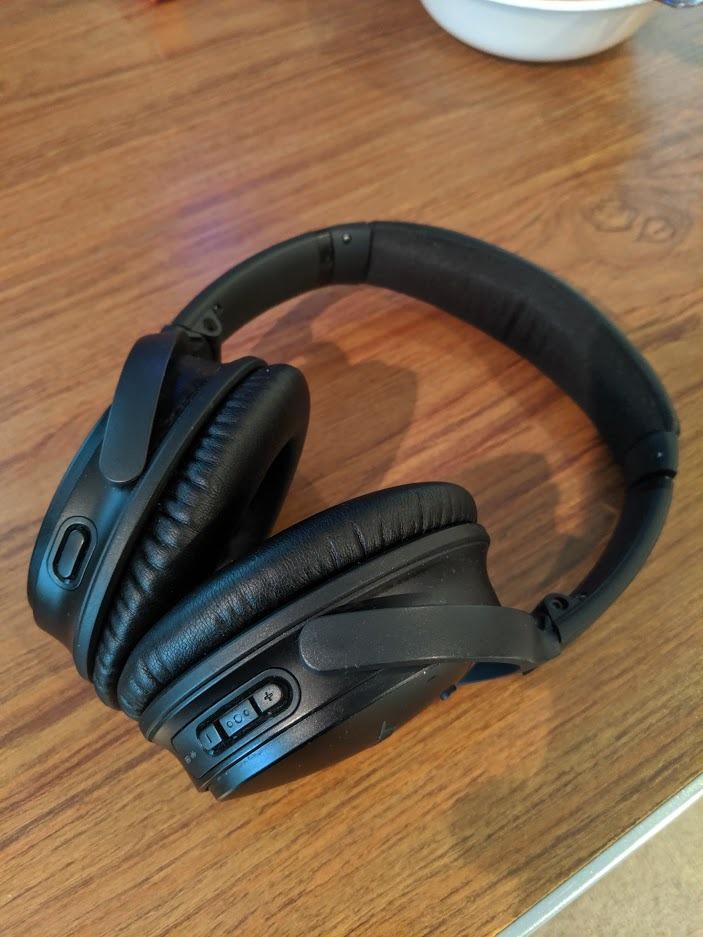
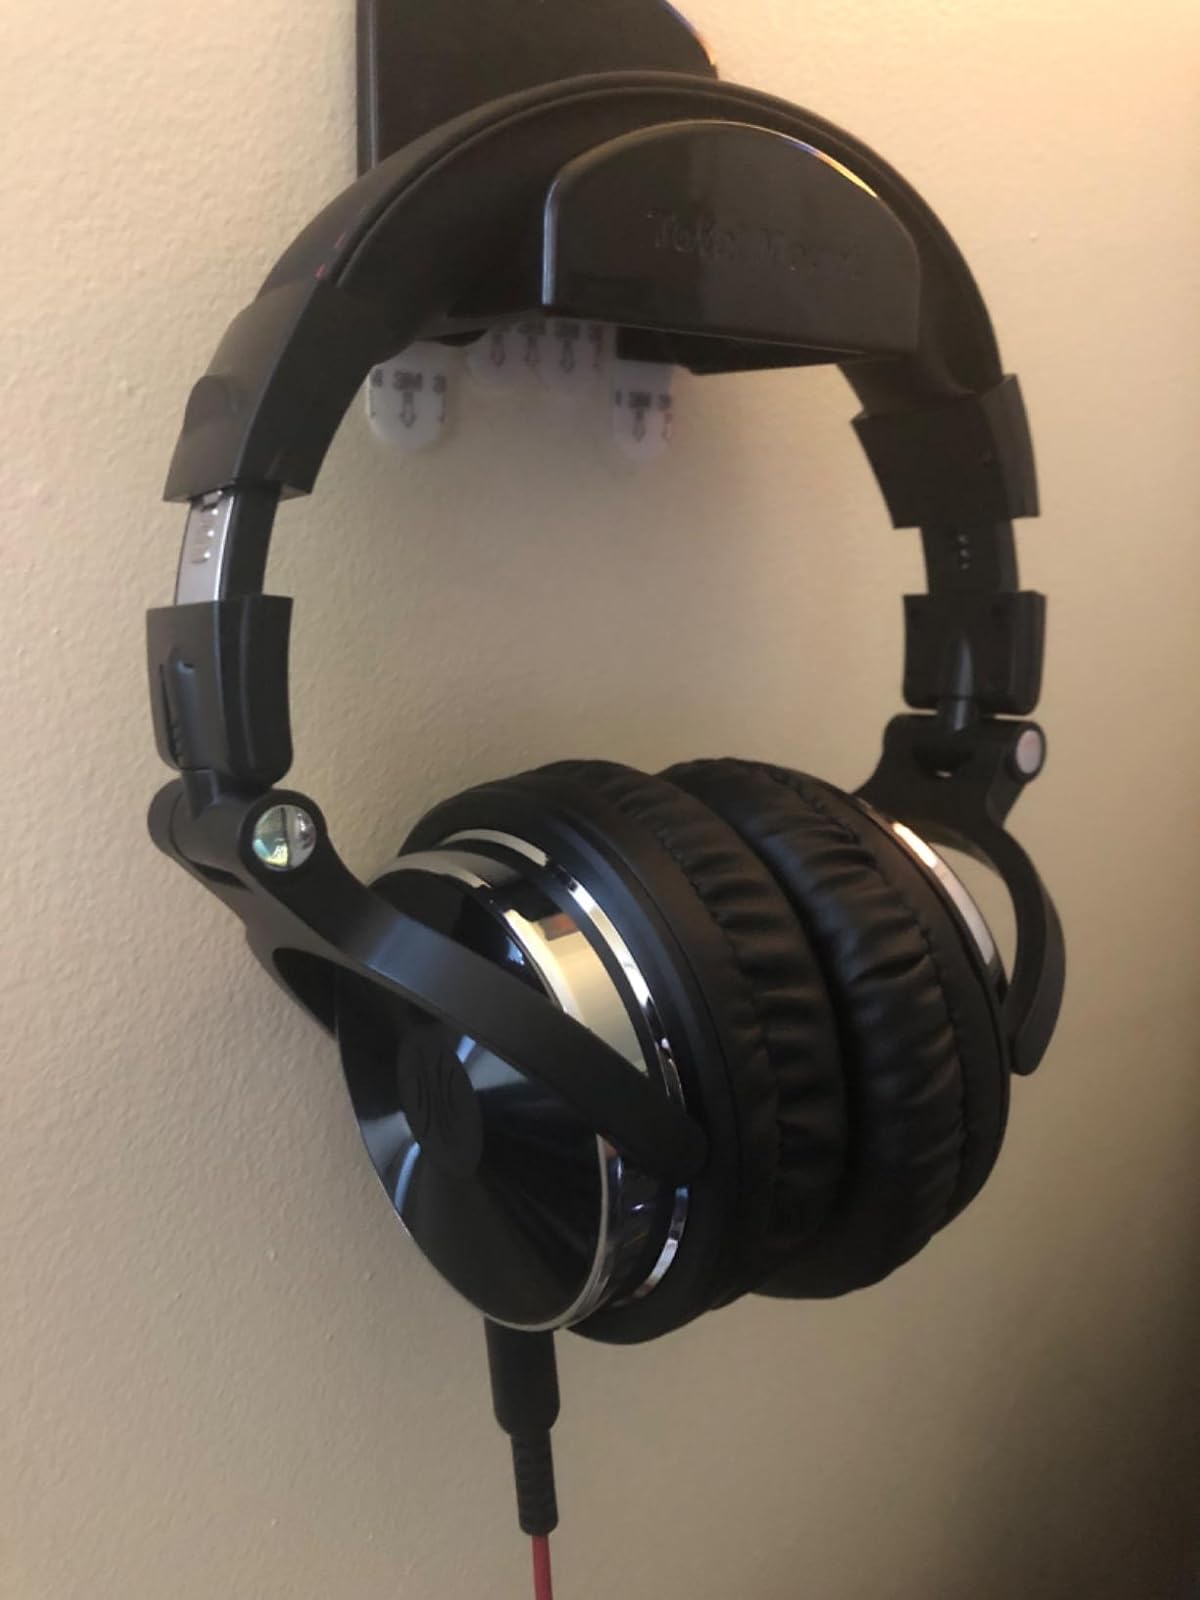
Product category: headphones
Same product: no